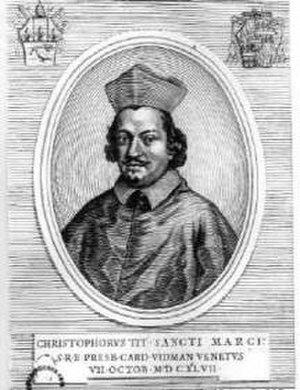
Le conclave papal de 1655 est convoqué à la mort du pape Innocent X, le 7 janvier 1655 afin de lui désigner un successeur. Il aboutit à l'élection du cardinal Fabio Chigi sous le nom d'Alexandre VII en tant que 237ᵉ pape de l'Église catholique romaine.
Cristoforo Widmann, aussi orthographié Cristoforo Vidman, né en 1617 à Venise, alors capitale de la République de Venise, d'une famille d'origine germanique, et mort le 30 septembre 1660 à San Martino al Cimino, près de Viterbe, était un cardinal italien du XVIIᵉ siècle.